Service parts pricing

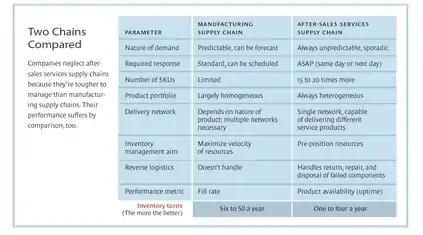
"Manufacturing vs After-Sales"

Service parts pricing refers to the aspect of "service lifecycle management" that deals with setting prices for service parts in the after-sales market. Like other streams of pricing, service parts pricing is a scientific pursuit aimed at aligning service part prices internally to be logical and consistent, and at the same time aligning them externally with the market. This is done with the overarching aim of extracting the maximum possible price from service parts and thus maximize the profit margins. Pricing analysts have to be cognizant of possible repercussions of pricing their parts too high or too low in the after-sales market; they constantly have to strive to get the prices "just right" towards achieving maximum margins "and" maximum possible volumes.